Ontario Highway 427

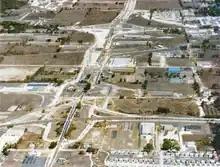
An aerial view, facing north, of the reconstruction of Highway 27 to a four-lane freeway during the early 1950s, including a cloverleaf interchange with the QEW.

Although Highway427 was not officially designated until 1972, several sections of freeway were already in place prior to that date. The designation was applied following the completion of the interchanges at the QEW and Highway401 as well as the expansion of the section between them into a collector-express system.